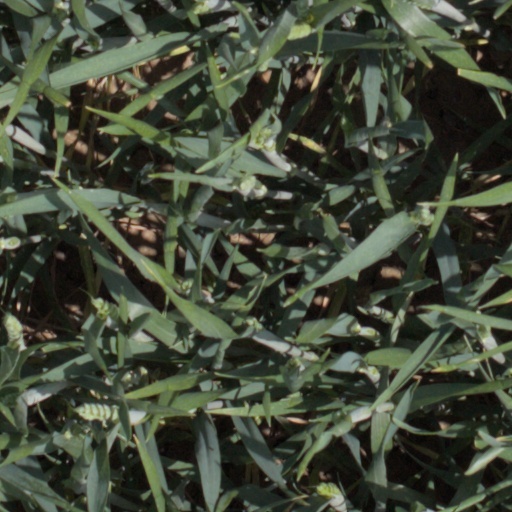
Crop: wheat